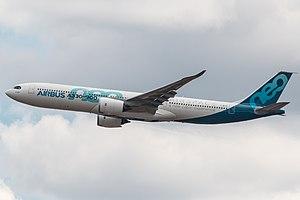
L'Airbus A330neo est un avion de ligne à réaction gros-porteur développé par Airbus. Lancé le 14 juillet 2014 lors du salon aéronautique de Farnborough, la version remotorisée de l'Airbus A330 est destiné à compléter l'offre de l'A350 pour mieux concurrencer le 787 de Boeing.